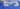
Number: 3